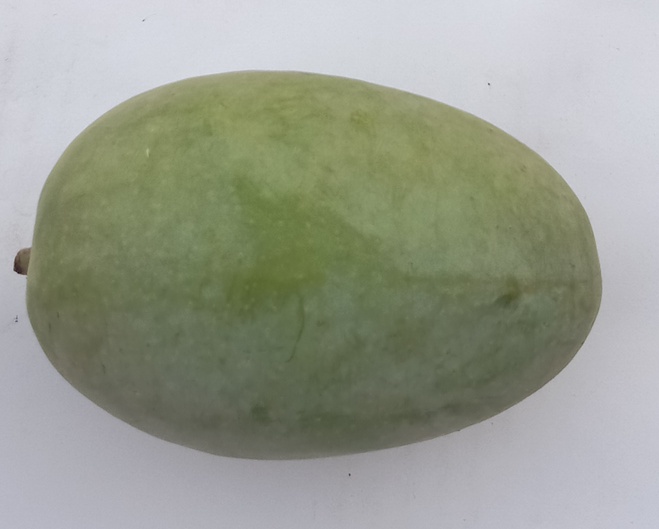
Mango variety: Langra